Thirty Three & 1/3

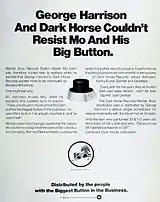
Trade ad announcing Dark Horse's new partnership with Mo Ostin and Warner Bros. Records

By mid 1976, A&M Records were concerned that Dark Horse's roster of artists – which included Shankar, the Stairsteps, Splinter, Jiva, and Keltner and Foster's band Attitudes – had failed to provide a return on the company's investment from the past two years. A&M decided to offload the label and, in an attempt to recoup its costs, the company sued Harrison for $10 million in September 1976, citing his late delivery of "Thirty Three & ". That same month, New York judge Richard Owen ruled on the copyright infringement suit, stating that Harrison had "subconsciously plagiarised" part of the melody to the Chiffons song in his 1970 composition. Having settled with A&M by returning his personal advance, Harrison moved Dark Horse over to Mo Ostin-run Warner Bros. Records, where his friend Derek Taylor held an executive position.